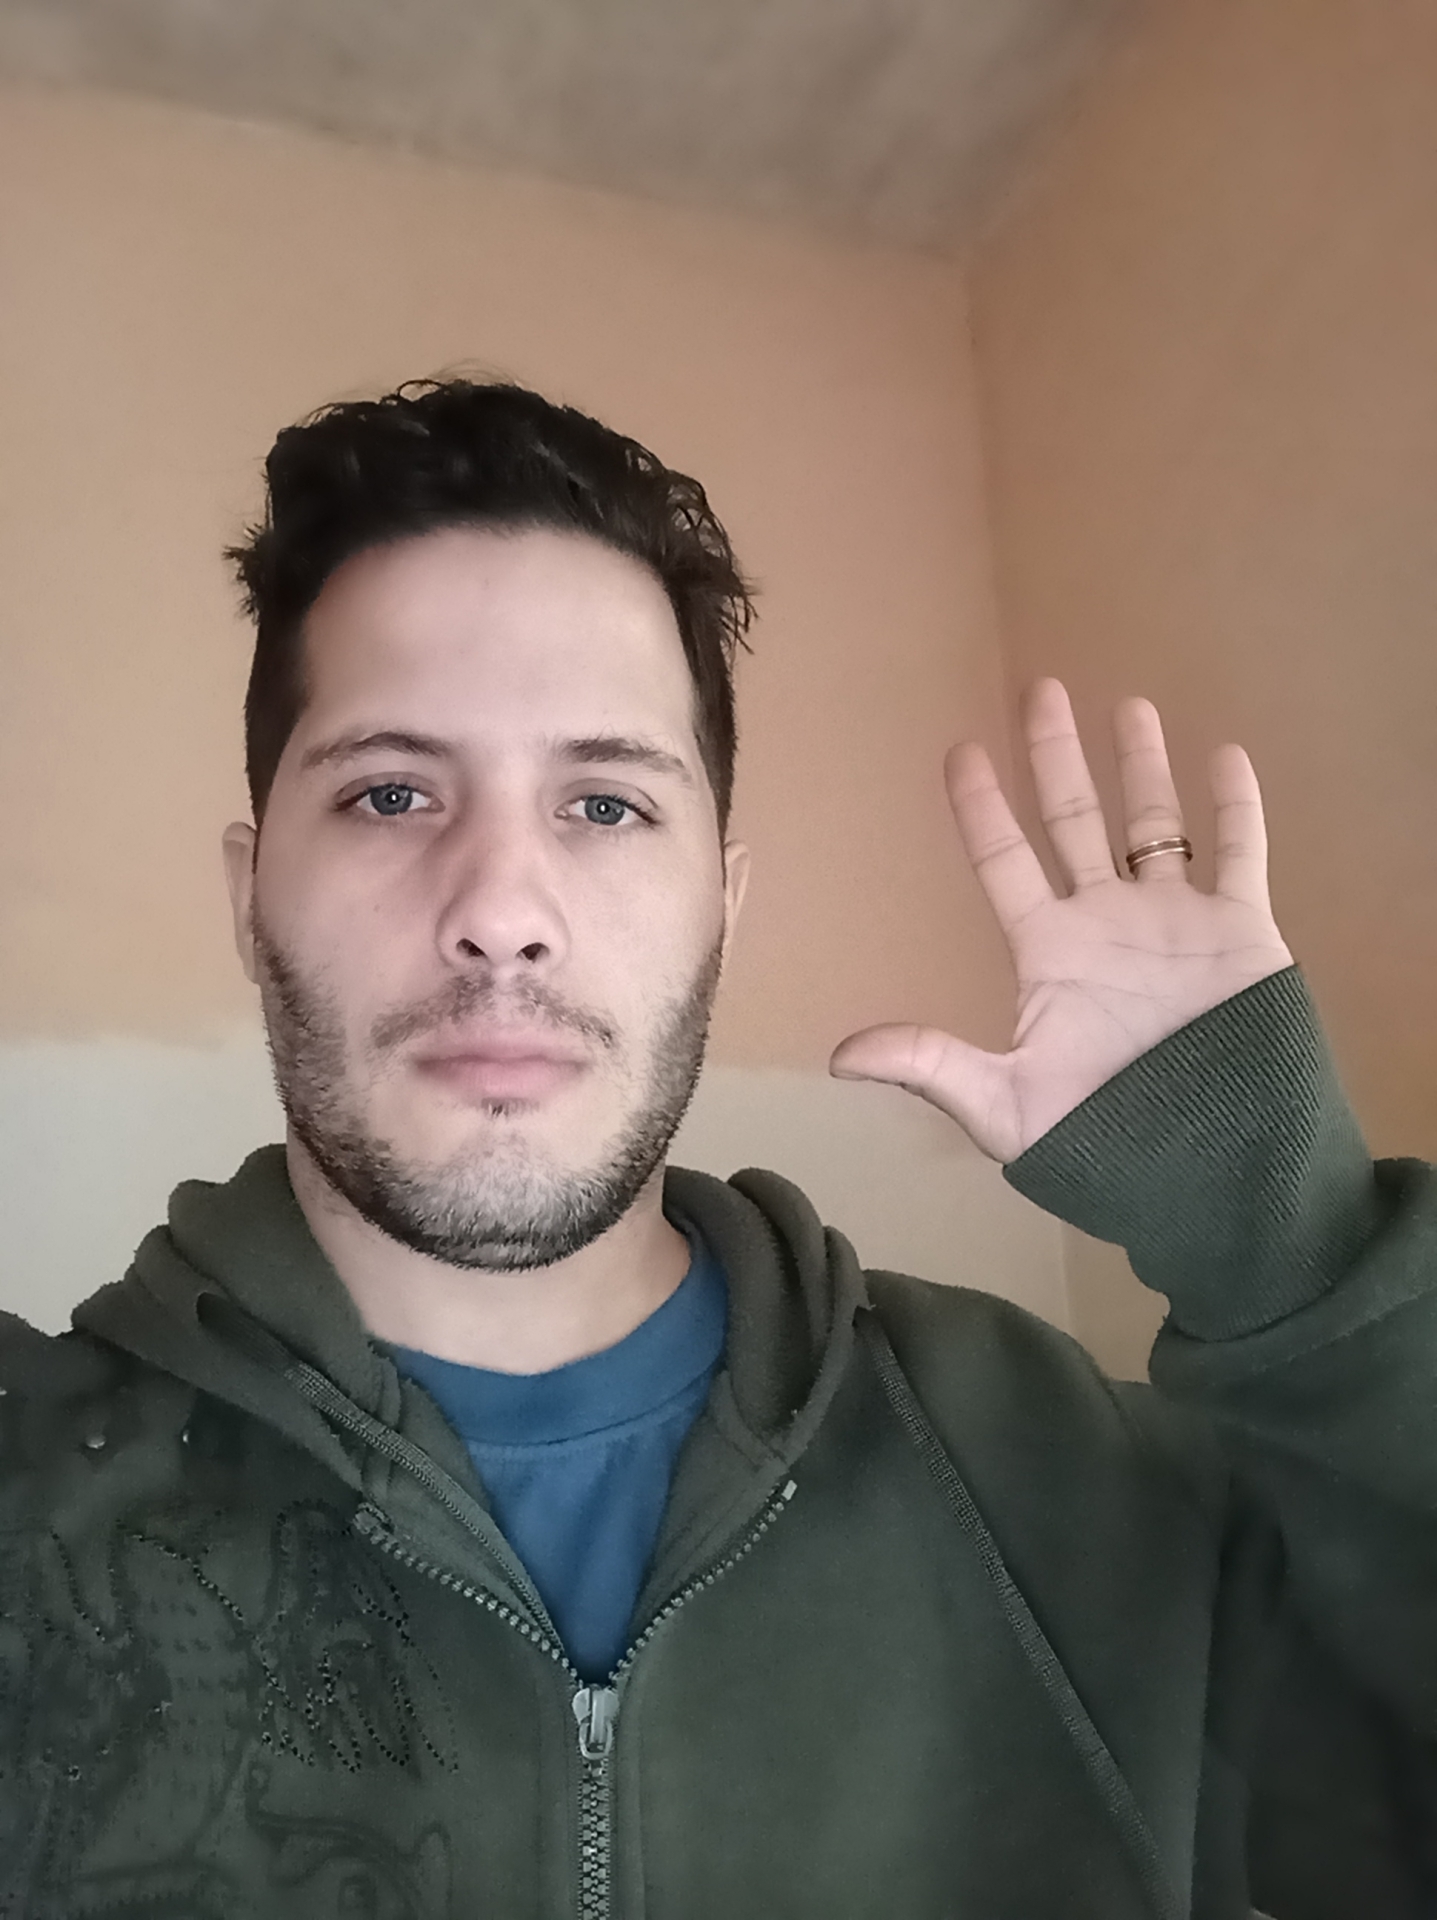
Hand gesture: palm